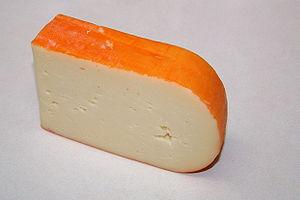
Le fromage de Maó est un fromage à pâte dure d'Appellation d'origine protégée élaboré au lait cru de vache depuis des temps ancestraux à l'île de Minorque, à l'est de l'Espagne, et qui prend le nom de son port principal, Maó.